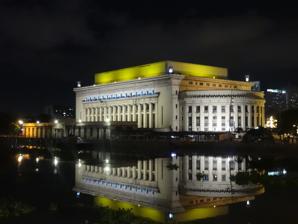
Building: Manila Central Post Office
Country: Philippines
Year built: 1926
Neoclassical building in Manila, Philippines Manila Central Post Office Post office building in 2012 General information Type Neoclassical Architectural style Neoclassical Address Liwasang Bonifacio, Magallanes Drive, Ermita , Manila Country Philippines Current tenants Philippine Postal Corporation Construction started 1926 Completed February 1928 Owner Government of the Philippines Design and construction Architect(s) Juan M. Arellano Tomás Mapúa Ralph Doane National Historical Landmarks Official name Manila Central Post Office Building Type Building, government institution Region National Capital Region Marker Date June 2, 1994 The Manila Central Post Office , often called the Post Office Building , is the main postal office of Manila , which also serves as the headquarters of the Philippine Postal Corporation . It also houses the main mail sorting-distribution operations of the Philippines. It is located along the banks of the Pasig River in Lawton, Ermita and lies at the northern end of Liwasang Bonifacio . Its location along the Pasig was a part of the Burnham Plan of Manila for easy water transportation of mails. Its central location with converging avenues made the building readily accessible from all sides. The original building was designed by Juan M. Arellano , Tomás Mapúa , and Ralph Doane in neoclassical style . However, it was severely damaged in World War II during the Battle of Manila and was subsequently rebuilt in 1946 while retaining most of its original design. Before midnight on May 21, 2023, the building was severely damaged by a massive fire that started in the basement and spread throughout its floors. History The post office, circa pre-1930 An aerial view of the post office, 1932 Manila's first post office was established in 1767. During the early years of the American occupation, the Philippine Commission created the Bureau of Posts, which later became the Philippine Postal Corporation , through Act No. 462 issued on September 15, 1902. The current building was designed by Juan M. Arellano , Tomás Mapúa and Ralph Doane in neoclassical style . The construction of the building began on 1926 under the supervision of the architecture firm of Pedro Siochi and Company . From August 2, 1920, up to January 9, 1922, the foundation was laid out. The work was put on hold because of the scarcity of funds but was reported to be 56% complete towards the end of the year. The plans on completing the post office building was made public on November 28, 1927, but the awarding of the project happened a year after in 1928. The completion of the building was continued in February 1928. World War II The post office building (center) under attack by U.S. troops, 26 February 1945 The post office was severely damaged in World War II during the Battle of Manila , after it suffered heavy artillery bombardment and saw fierce room-to-room fighting between the Americans and Japanese, who converted the edifice into a fortress by heavily barricading the rooms with sandbags and barbed wires. The building was a key property for the Japanese as it was earthquake-proof and built with heavily reinforced concrete, making it impervious to direct artillery , tank, and anti-tank fire. On February 19-21, 1945, the post office was hit by artillery fire from the Americans as they bombarded it, and the assault set its interior ablaze. On February 22, the Americans were able to enter the post office through a window and eliminated the Japanese who retreated to the basement. The capture of the post office enabled the Americans to advance their plan in retaking Intramuros from the Japanese. Post-war The building was subsequently rebuilt in 1946, retaining most of its original design. On April 28–29, 1996, the fifth and top floor of the building was gutted by a fire that lasted seven hours and destroyed documents on the Philippine Postal Corporation's finances, which occurred during a Philippine Senate inquiry into alleged anomalies inside the agency. In the 2000s, there were negotiations between the Philippine government and the Sino Group , which owns the Fullerton Hotel in Singapore , to convert the Post Office building into a five-star hotel. However, then- Tourism Secretary Richard Gordon said the plan fell through due to political instability in the Philippines at the time. Sino Group expressed renewed interest in the project in 2012 but did not push through. A subsequent designation of the area as a heritage zone later ensured that no other structure could be established in the area aside from the post office. After the Philippine Postal Corporation was placed under the direct supervision of the Office of the President , the building housed a modern and efficient look with its mechanized automatic letter-sorting machine, new Postal Code system, airmail, motorized letter carriers and other facilities. In 2018, the National Museum of the Philippines declared the Manila Post Office building as an "important cultural property" (ICP), meaning that it had "exceptional cultural, artistic, and historical significance to the Philippines", allowing it to receive government funding for its protection, conservation and restoration. 2023 fire The post office building after the May 2023 fire On May 21, a massive fire hit the Post Office late in the night and was declared under control more than seven hours after it erupted. The Manila Fire Station said the fire started past 11 pm Philippine Standard Time (PST) in the General Services Office located in the building's basement and spread throughout the building. A subsequent investigation traced the exact source of the fire to a self-discharging car battery in the room. The fire was placed on general alarm, the highest alarm level, at 5:54 am, the following day, which required the assistance of all available firetrucks in Metro Manila . Over 80 firetrucks arrived at the scene. Firefighters said the light materials inside the building, such as letters and parcels, contributed to the intensity of the fire. The fire was completely put out more than 30 hours after it started, at 6:33 am on the morning of May 23. The edifice was completely gutted, with Postmaster General Luis Carlos saying that "from the basement to the ground floor all the way up to the fifth floor; the structure was still there, but the ceiling had fallen down." He also said letters, parcels and the postal agency's entire stamp collection were likely destroyed, but clarified that only the mail service in Manila was affected by the fire. He admitted that the building had no water sprinklers, citing its age. The Philippine Statistics Authority later confirmed that some national IDs for delivery in the capital were affected. The internal wooden structure of the building was burned all the way from the basement to the third floor. Fifteen people, mostly firefighters, were injured, while the amount of damage was estimated to be worth around ₱ 300 million . In the aftermath of the fire, the Philippine Postal Corporation said it was transferring the central office's operations to the Foreign Surface Mail Distribution Center in Port Area, Manila , while the business mails service for private corporations was to be moved to the Central Mail Exchange Center in Pasay , near Ninoy Aquino International Airport . The Manila city government said that the building will be restored and allayed fears that a new building will be built in its place. The National Commission for Culture and the Arts vowed to assist with the restoration. Senator Robin Padilla and members of the House of Representatives Committee on Creative Industry and Performing Arts called for a legislative inquiry into the incident. On 31 May, the Philippine Senate set up a special committee to oversee its rehabilitation. The building was inspected by the Inter-Agency Task Force on Cultural Heritage on June 8 to assess the structure's integrity before restoration can begin. Inocencio Agoilo, a postman who works at the Post Office, said that restoration may take three to five years. Cleaning of the building began almost five months after the fire, in late October. Post-fire restoration In December 2023, a memorandum was signed between the Philippine Postal Corporation, the Philippine Institute of Architects (PIA) and Pacific Paint Philippines, Inc. to provide the essential expertise towards the restoration of the building. The Department of Tourism released an initial of ₱15 million for pre-restoration work. Architecture Corner detail of the Post Office Building The Manila Post Office was strategically located by Daniel Burnham at the foot of Jones Bridge because of two reasons. First was that the Pasig River could be used conveniently as an easy route for delivering mail and secondly, the post office could be accessible from all sides including Quiapo , Binondo , Malate , and Ermita. Considered to be Juan Arellano's magnum opus, it was designed in the neoclassical style that expressed order and balance. The costs of its construction was worth one million pesos. Fronting the huge, rectangular volume are the 16 Ionic pillars lined that are lined up above the steps just before entering the lobby. The main body of the building is capped by a recessed rectangular attic storey and flanked and buttressed by two semi-circular wings. Inside, the main lobby has subsidiary halls at each end housed under the semi-circular spaces roofed with domes. In popular culture The building and its surroundings were a popular location for the shooting of local films and television serials, such as: Pananatili , a Gospel music video by Jesuit Communications . Ikaw Lamang Hanggang Ngayon (2002), a romance film starring Regine Velasquez as a postal worker. Catch Me, I'm in Love (2011), starring Sarah Geronimo and Gerald Anderson . Wansapanataym : Kung Fu Chinito (2015), an fantasy drama used by the finale episode during final battle. Hintayan ng Langit (2018), a romance-drama film which used the building's interior as the setting of Purgatory . Batang Quiapo (2023),  an action - comedy drama series broadcast by Kapamilya Channel . Simula sa Gitna , a 2023 Amazon Prime series starring Dolly de Leon , Maris Racal and Khalil Ramos . A spin-off of Hintayan ng Langit , the building was again used as the setting for Purgatory. Filming on the site wrapped up a month before the 2023 fire. The building was also subjected to a paranormal investigation in the 2021 Halloween special of the news magazine program Kapuso Mo, Jessica Soho , having been claimed by employees to be haunted by ghosts and poltergeists , some of which were believed to be that of Japanese soldiers from the Second World War. The building was depicted in the Philippine Postal Corporation's "Stamps on Stamps" series released in November 2023. Gallery The Manila Central Post Office damaged during World War II (1945) Aerial shot of the Post Office Historical marker installed in 1994 Interior Façade at Liwasang Bonifacio after the 2023 fire References